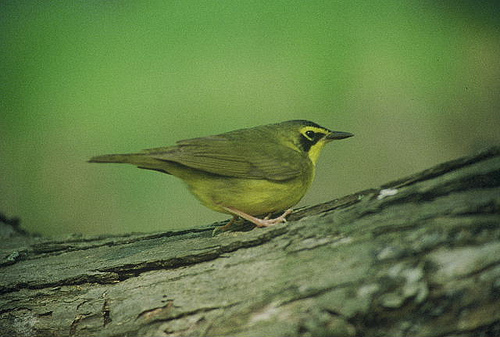
this small bird has a yellow throat, breast, and belly, black cheek patches, and a brown nape, back, and wings.
the small yellow and brown bird has a flat back and small beak.
a small sized bird that has multiple tones of yellow all over and a medium sized pointed bill
this is a small, yellow bird with black on the crown and cheek patches.
this small bird is yellow and green with a small pointed beak.
this small, round bird is light green underneath and darker green on the back, with a short tail, dark cheek patch, and medium length pointed bill.
a small yellow green bird with black cheek patches and yellow neck.
this bird is mostly green, with black detail around its eyes, a dark green crown, and lighter green breast.
a small round bird with a yellow underside and a green tinted top portion.
this bird has a black crown with yellow throat and brown wings.
Species: Kentucky Warbler